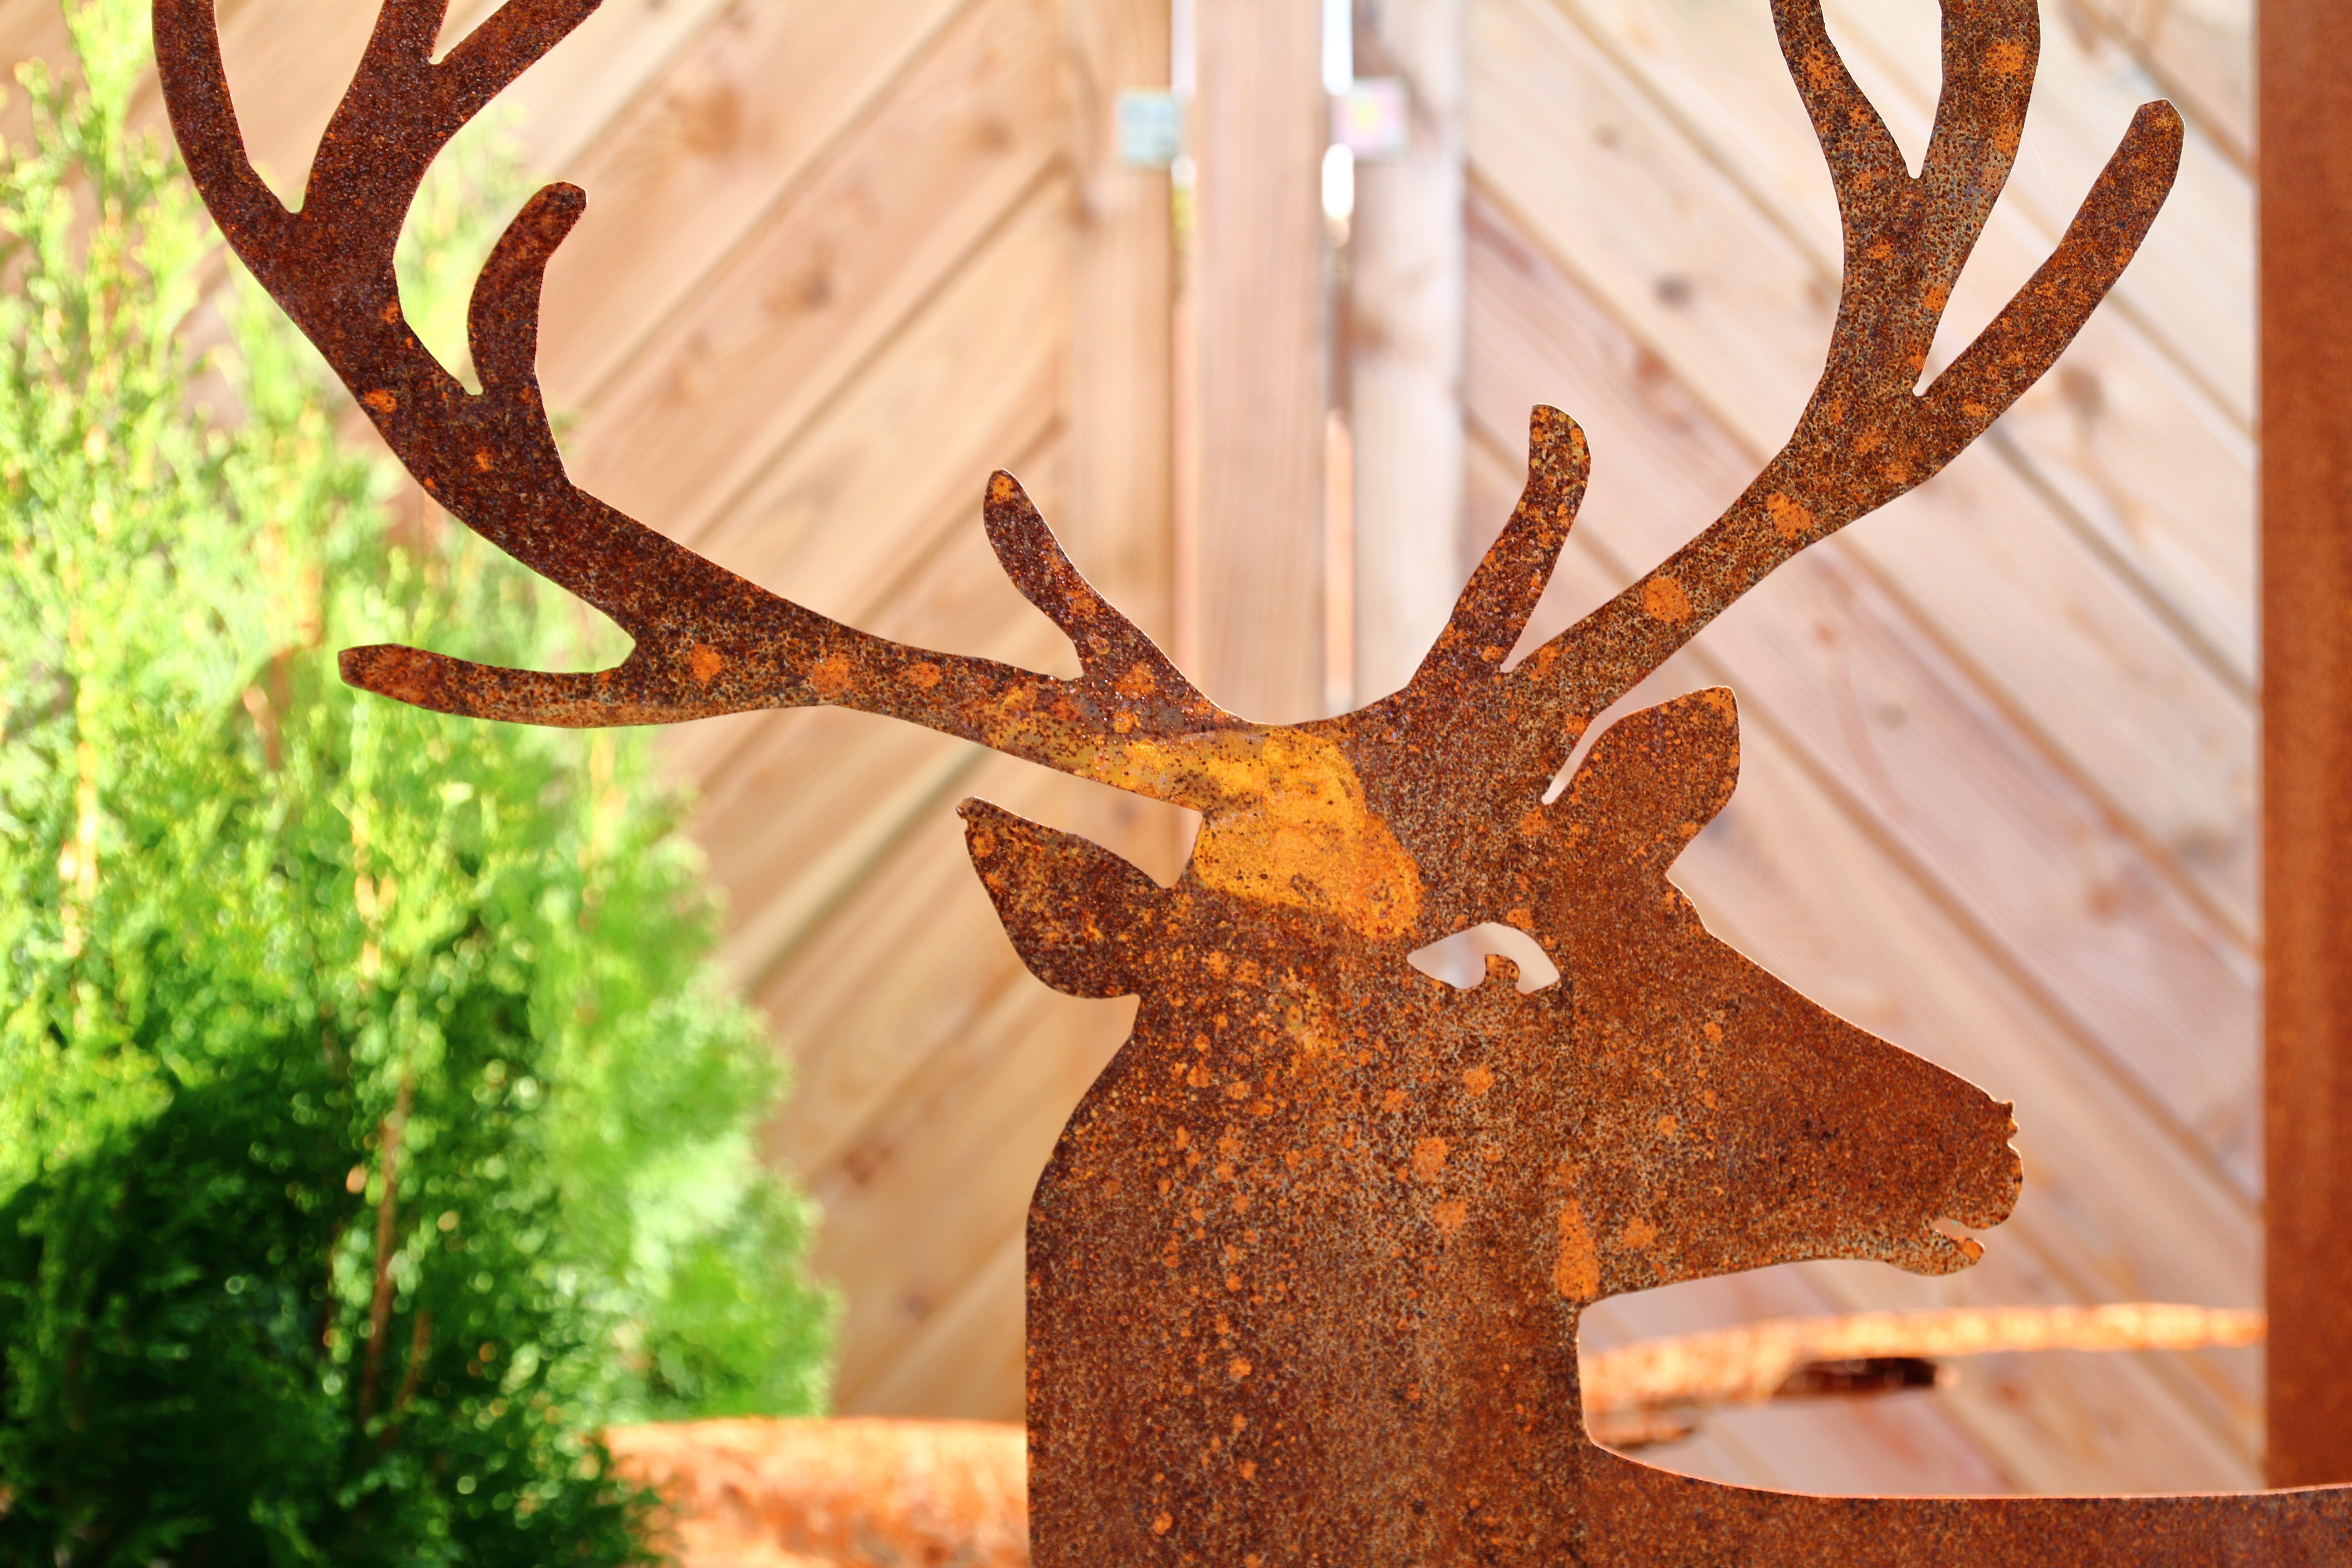
deer, figure, animal, antler, wildlife, leaf, tree, reindeer, branch, horn, elk, wood, woody plant, close up, fawn, plant, grass, stock photography, twig, natural material, photography, window, white tailed deer, plant stem, autumn, metal, animal product